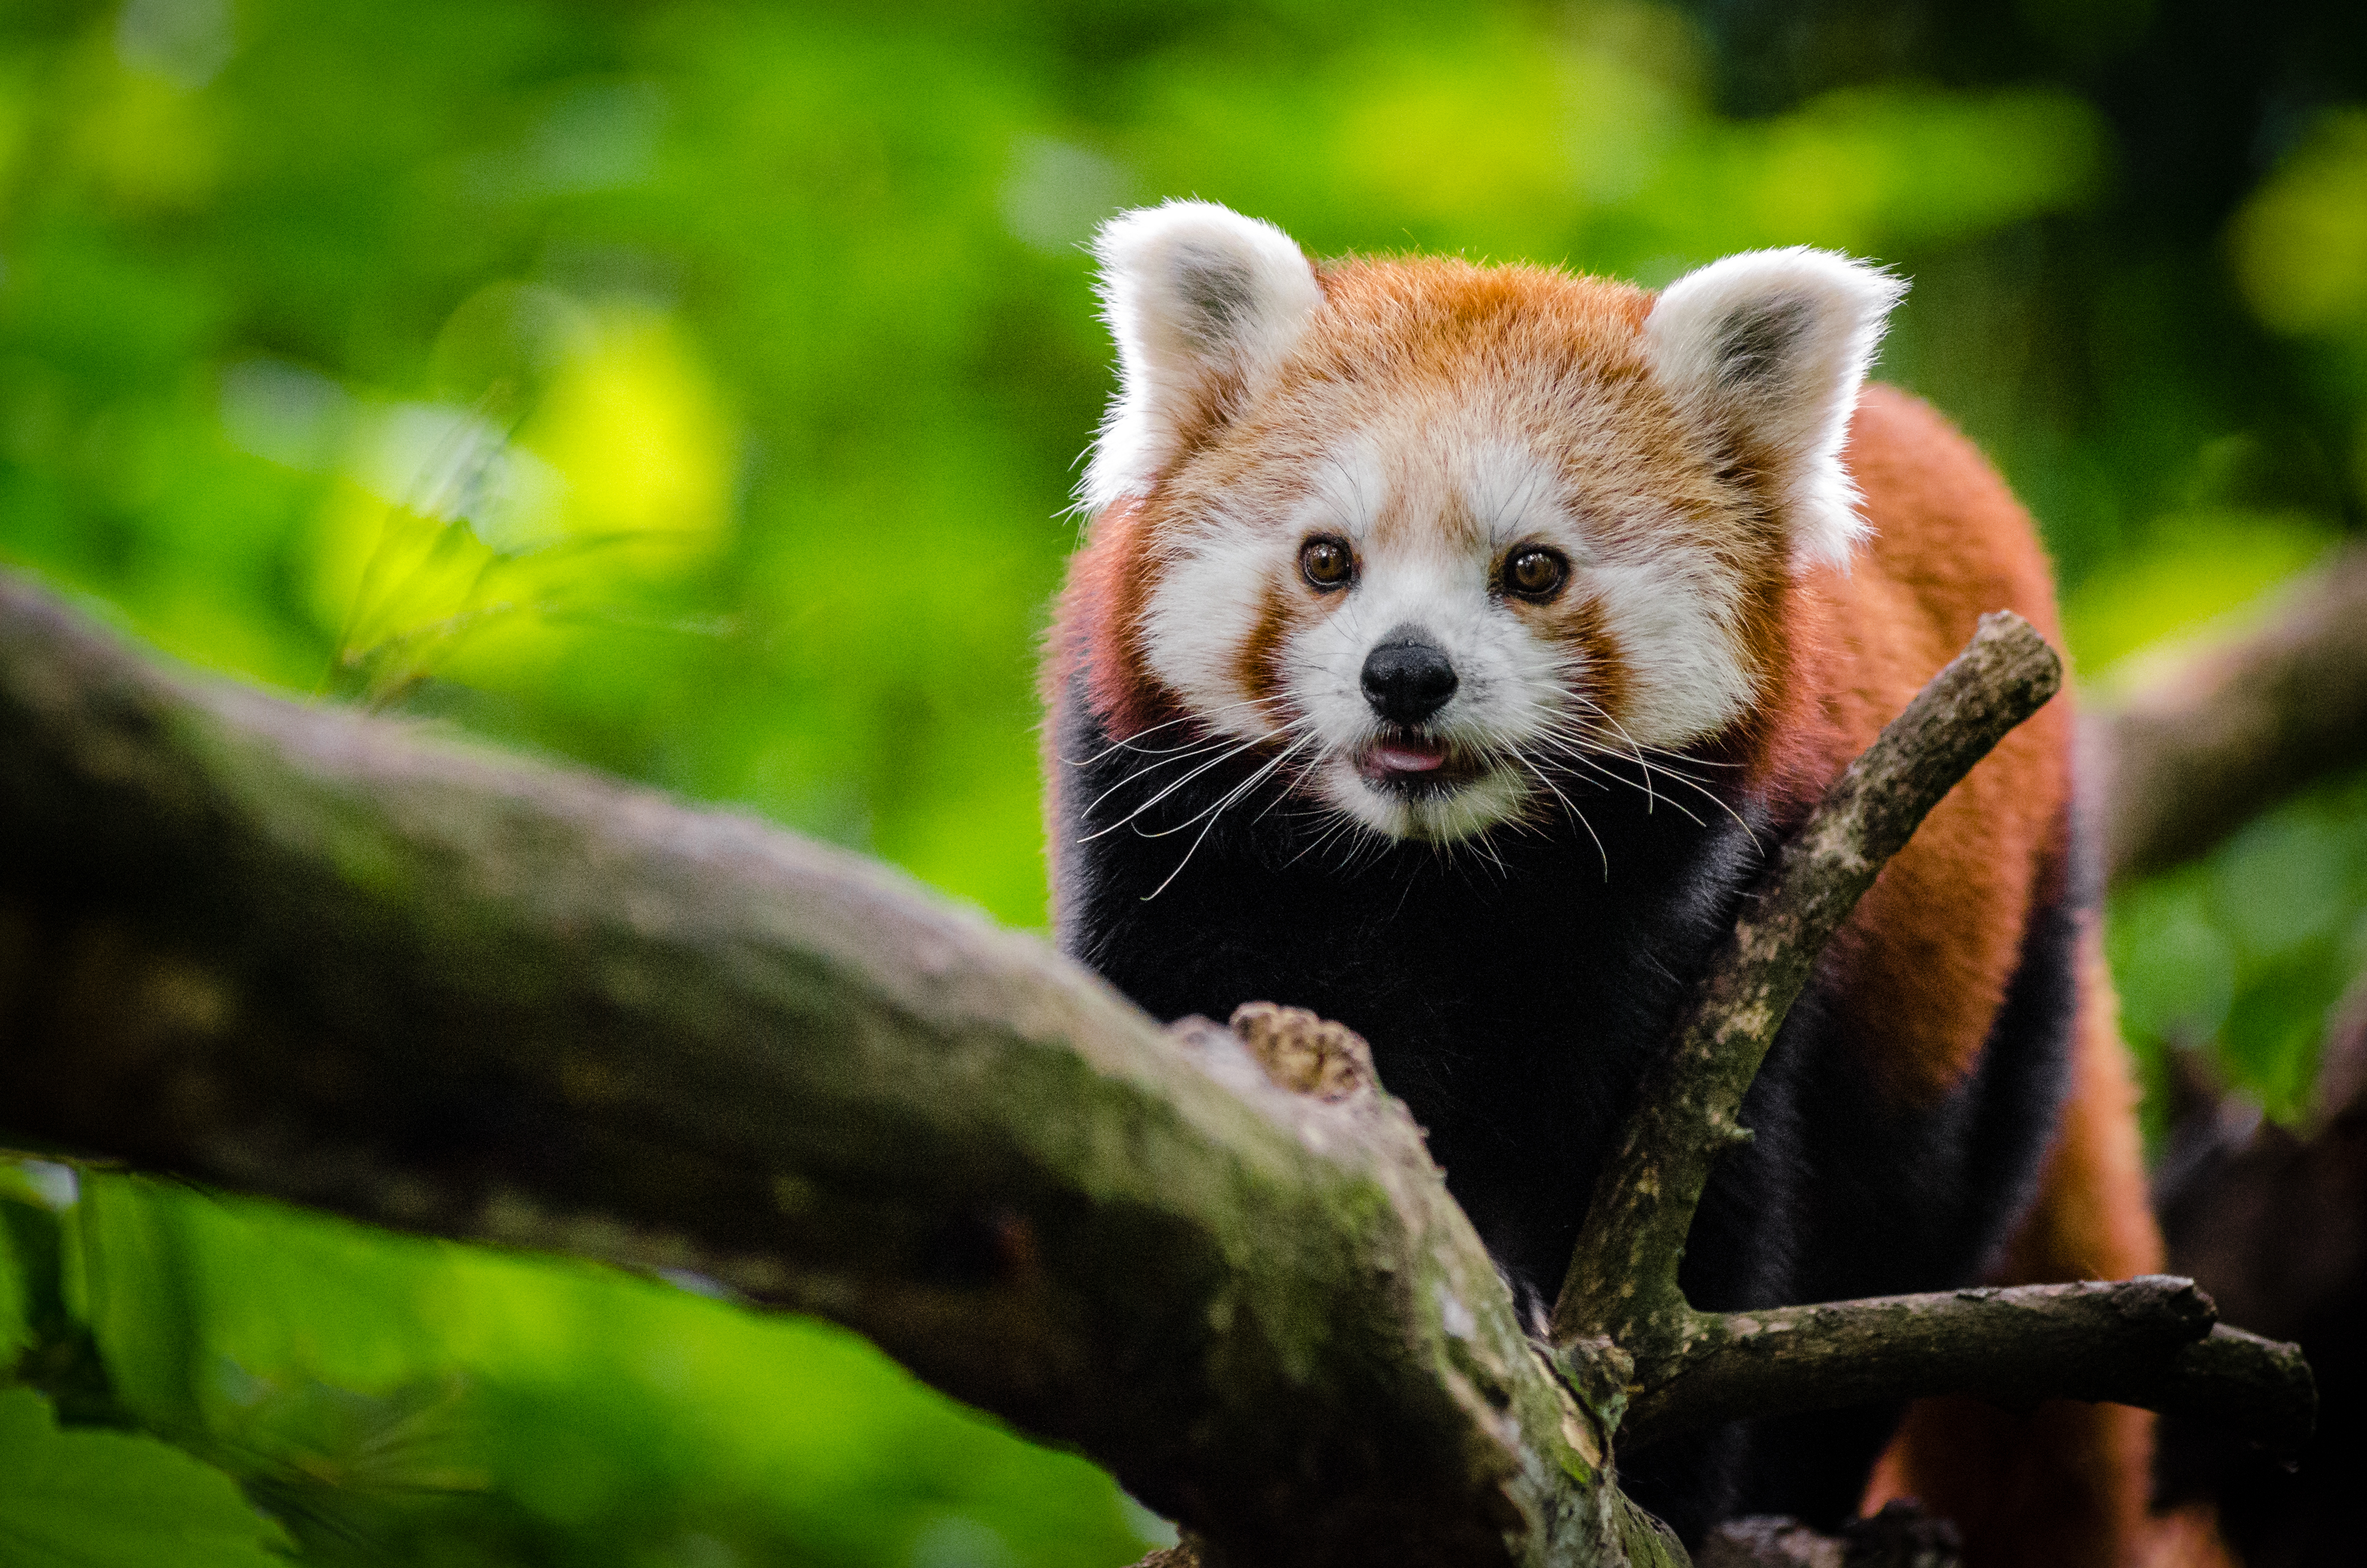
bokeh, animal, wildlife, zoo, red, mammal, fauna, red panda, panda, whiskers, endangered, vertebrate, germany